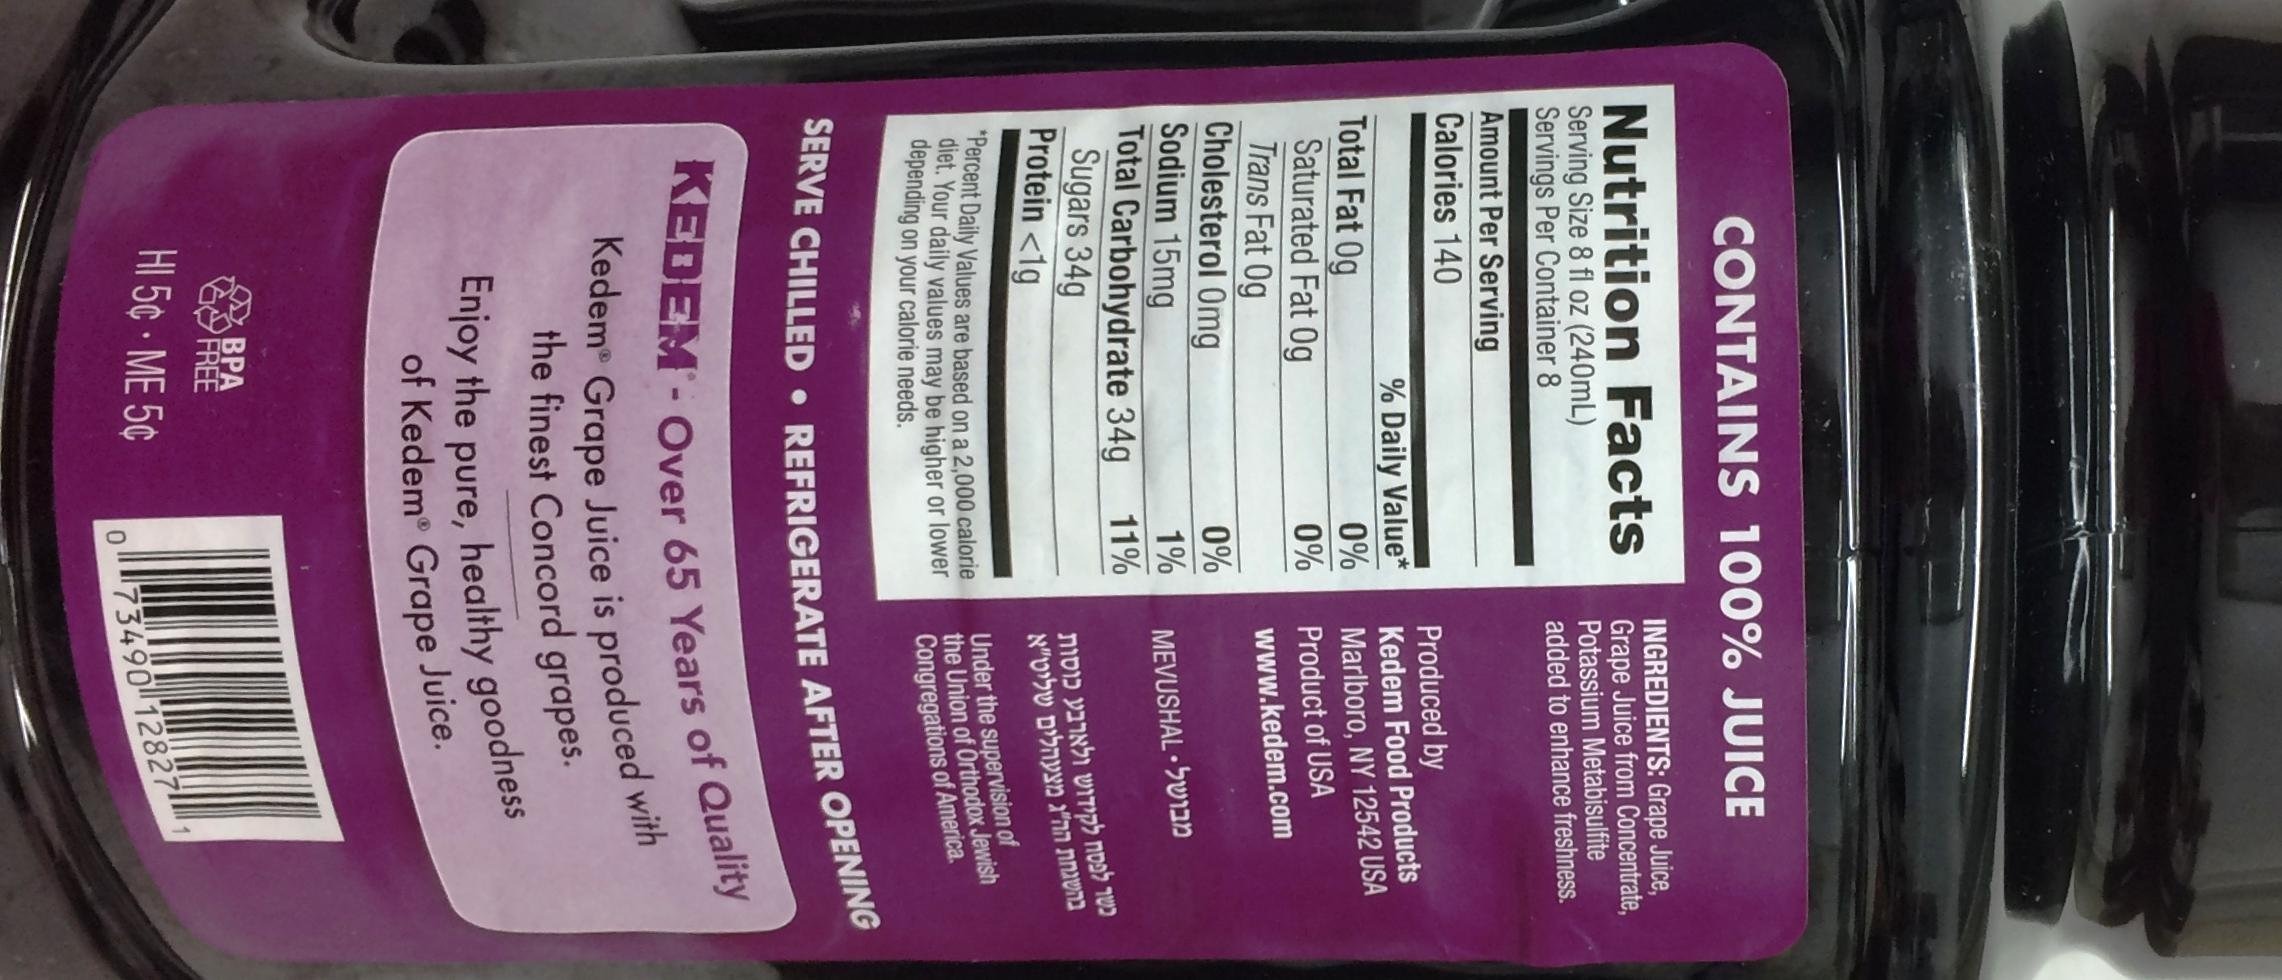
Item Name: Kedem Juice Grape Concord
Value: 384.0
Unit: Ounce

Price: 10.68